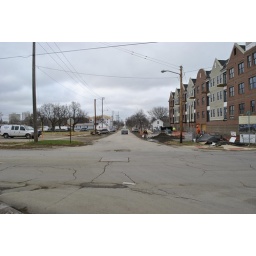
A second brickstone building under construction down the street on the left.